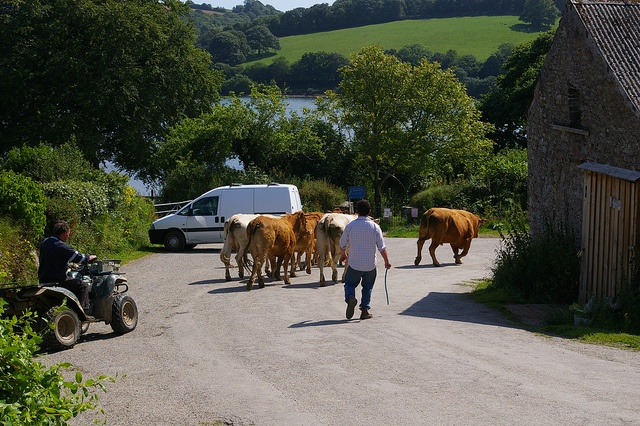
A man herding cows down a countryside road.
A man walking towards a group of livestock.
A man with a stick herds cows down a gravel road
a man walking a few cows down the road
Man herding several cows on a dirt road